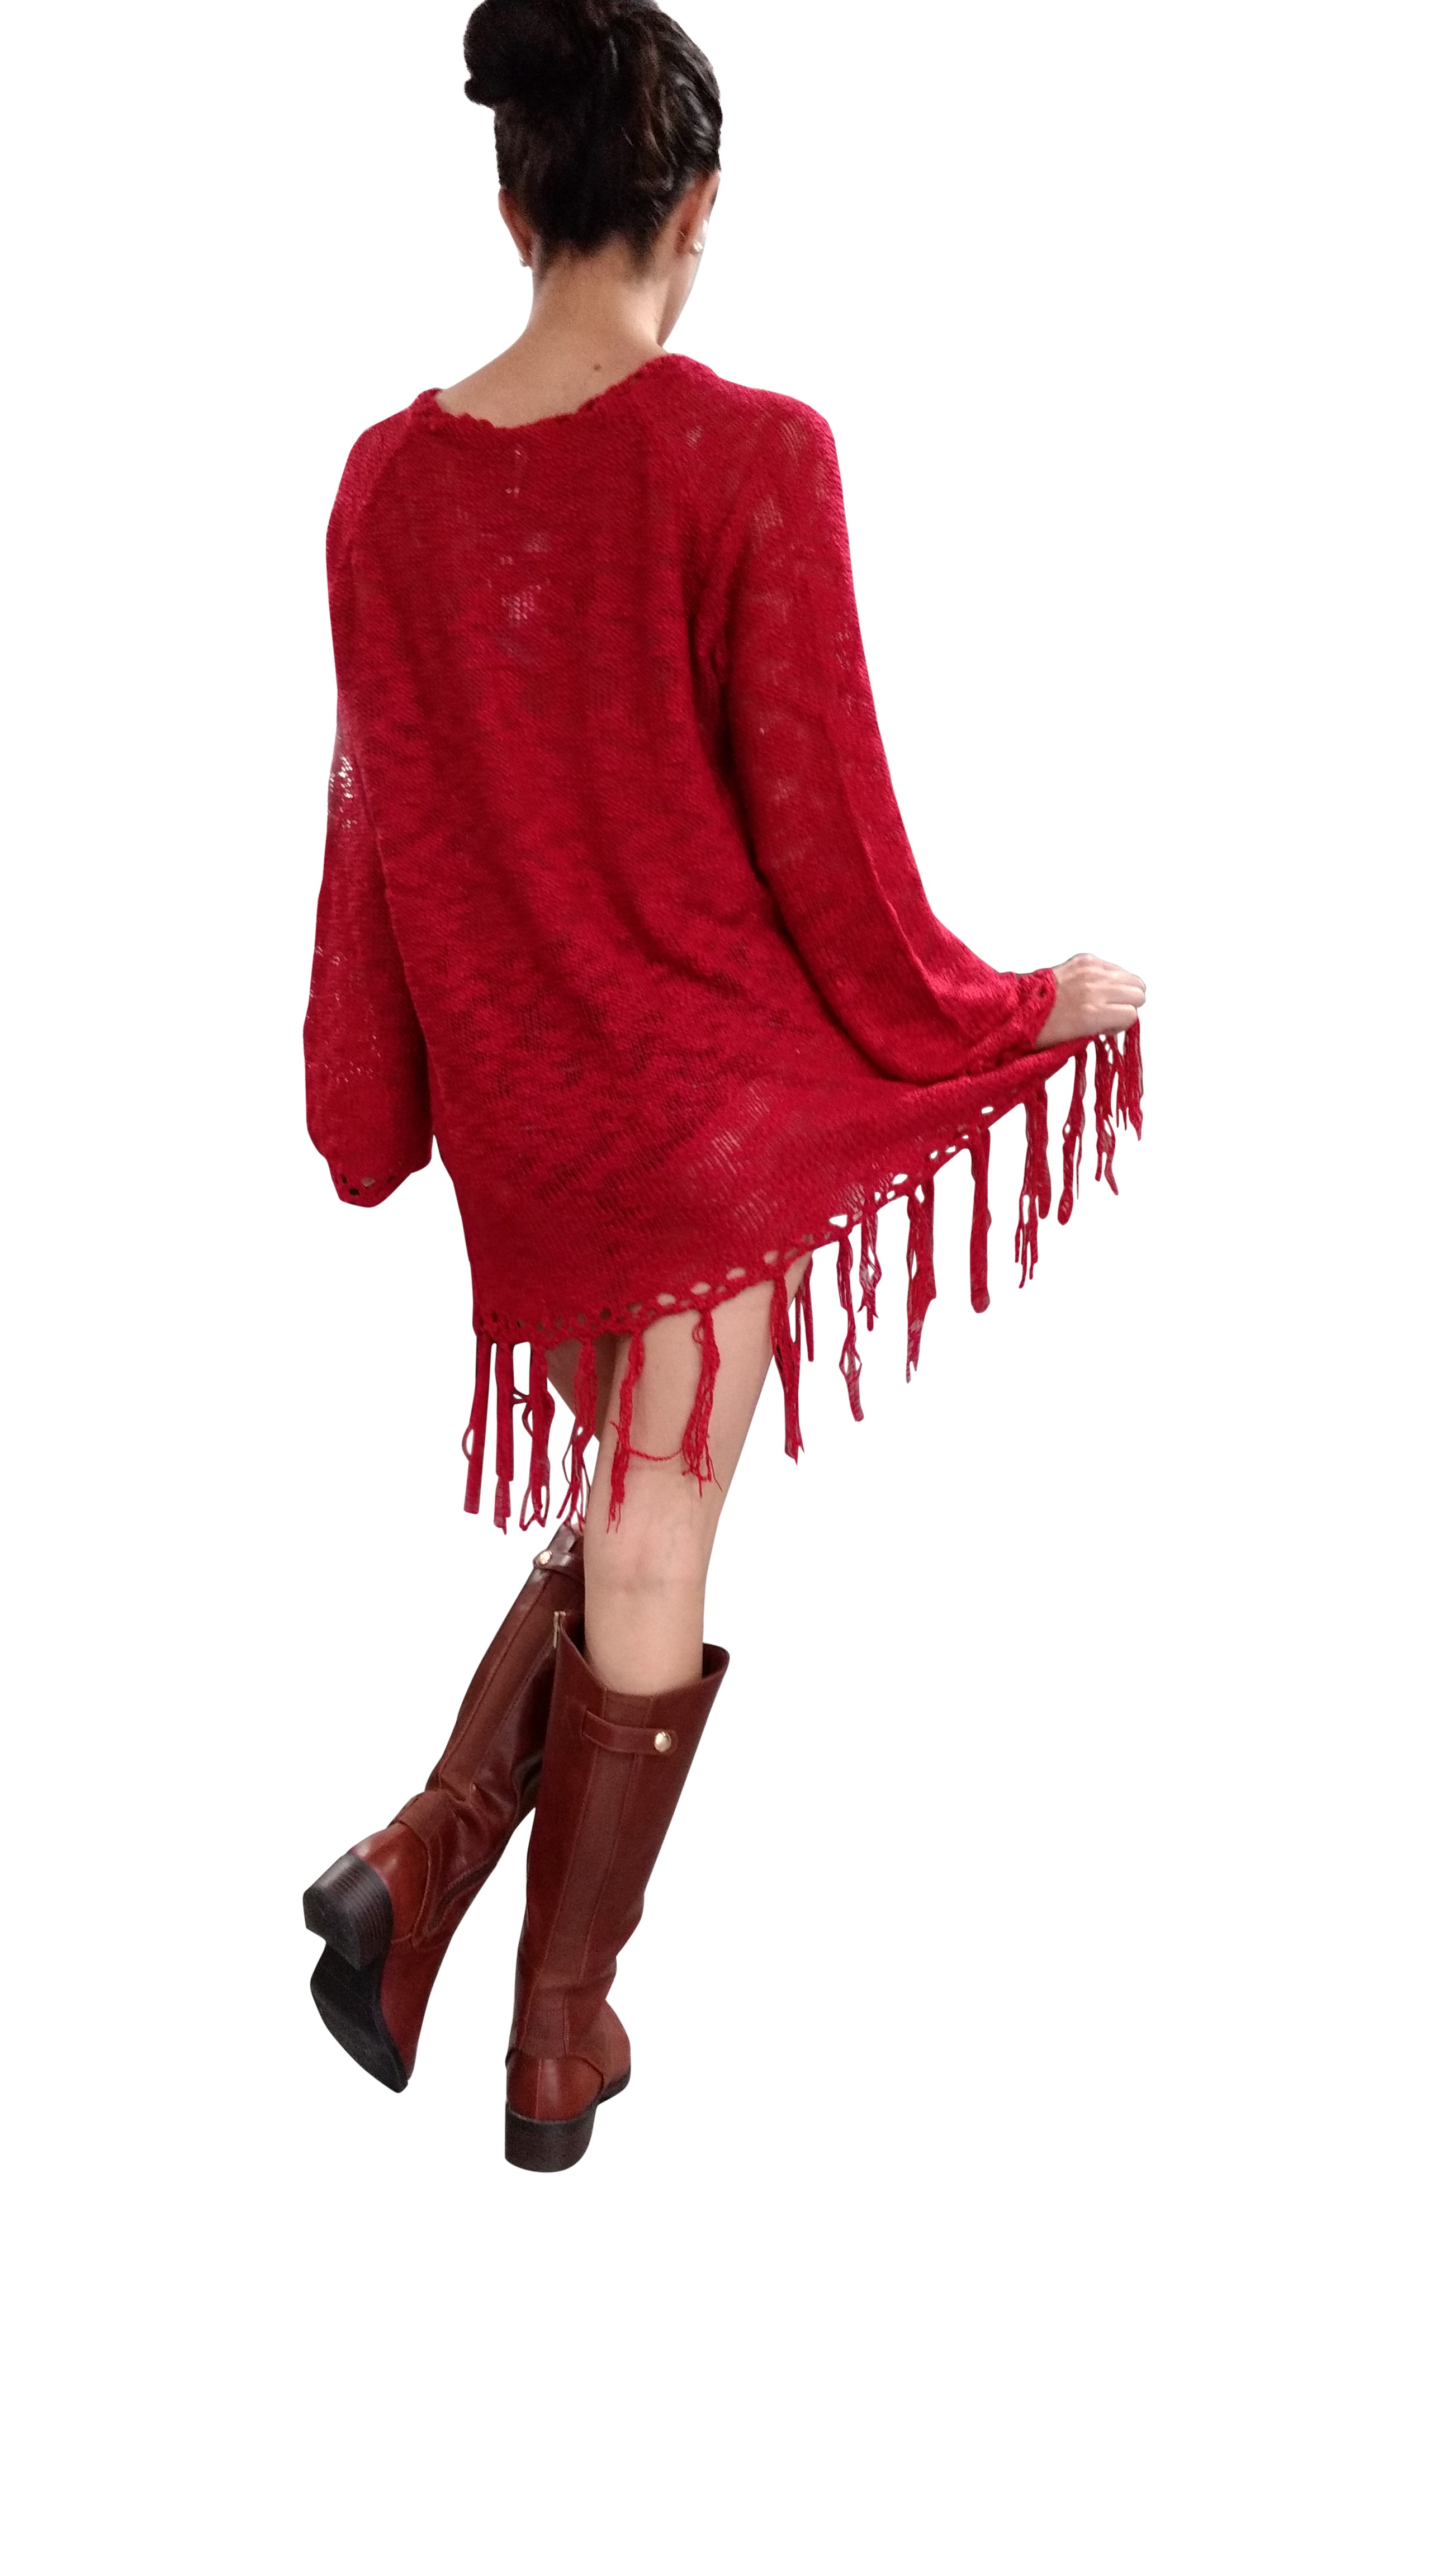
shoe, fashion, clothing, shoulder, sweater, boho, crochet, dress, neck, indian, tights, dresses, red sweater, joint, sleeve, red dress, chic, cardigan, bohemian, boho chic, sweater dress